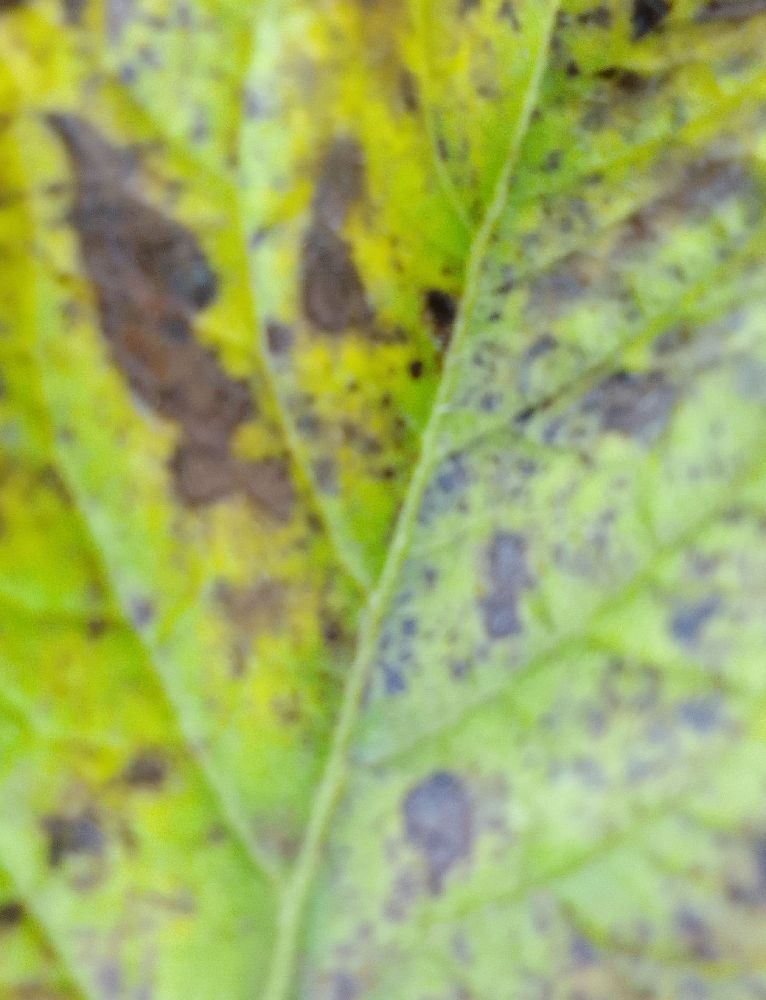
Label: Early blight